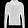
Label: Coat